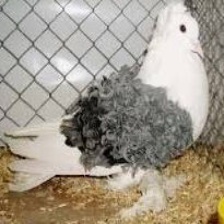
Species: FRILL BACK PIGEON
Scientific name: COLUMBA LIVIA DOMESTICA